Ful medames

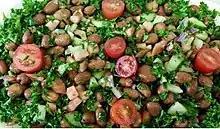
Ful medames salad

Ful medames salad is an Arab breakfast mezze favorite, but it is also eaten as a hearty salad. It typically consists of fava beans, chopped tomatoes, onion, parsley, lemon juice, olive oil, pepper and salt.